Tell Abu Hureyra

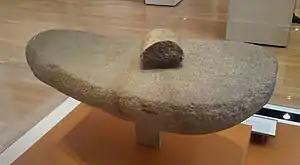
Stones used to grind cereal grains, Abu Hureyra, c. 9500–9000 BC. British Museum.

The village of Abu Hureyra had impressive agricultural advances for the time period. The rapid growth of farming led to the development of two different domesticated forms of wheat, barley, rye, lentils, and more due in part to a sudden cool period in the area. The cool period affected the supply of wild animals such as gazelle, which at the time was their main source of protein. Since their food supply became scarce it was critical that they find a way to provide for the population, this led to extensive agricultural efforts as well as the domestication of sheep and goats to provide a steady protein source. Another helpful factor was the ability to grow legumes, which fix nitrogen levels in the soil. This improved the fertility of the soil and allowed for the crop plants to flourish.